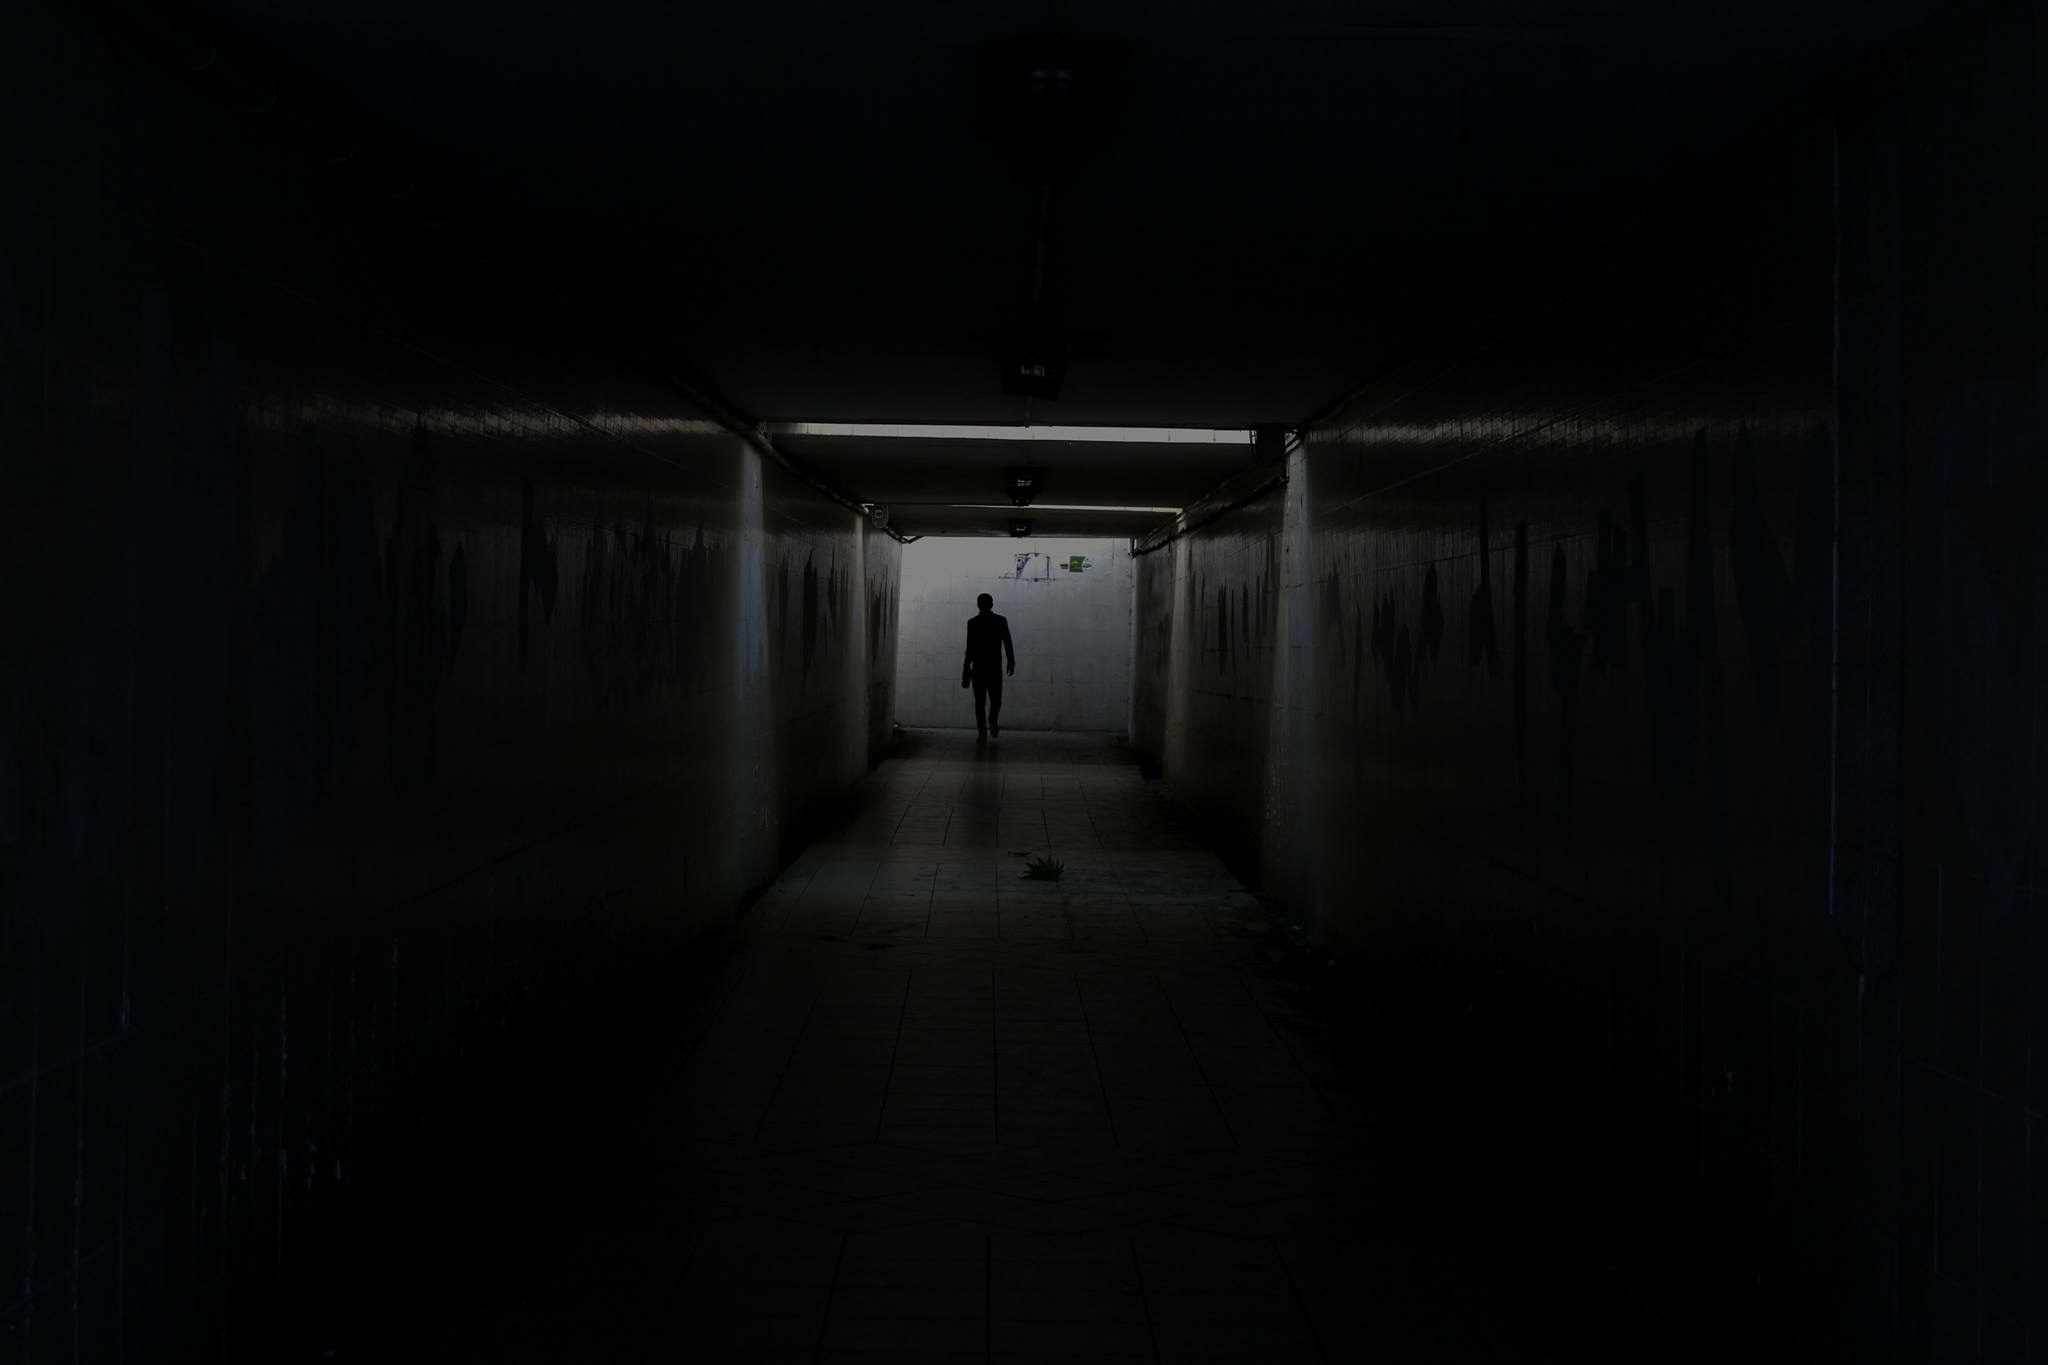
light, black and white, night, dark, walk, shadow, darkness, black, monochrome, shadows, midnight, screenshot